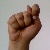
The image shows a hand gesture representing the letter 'T' in Indian Sign Language.